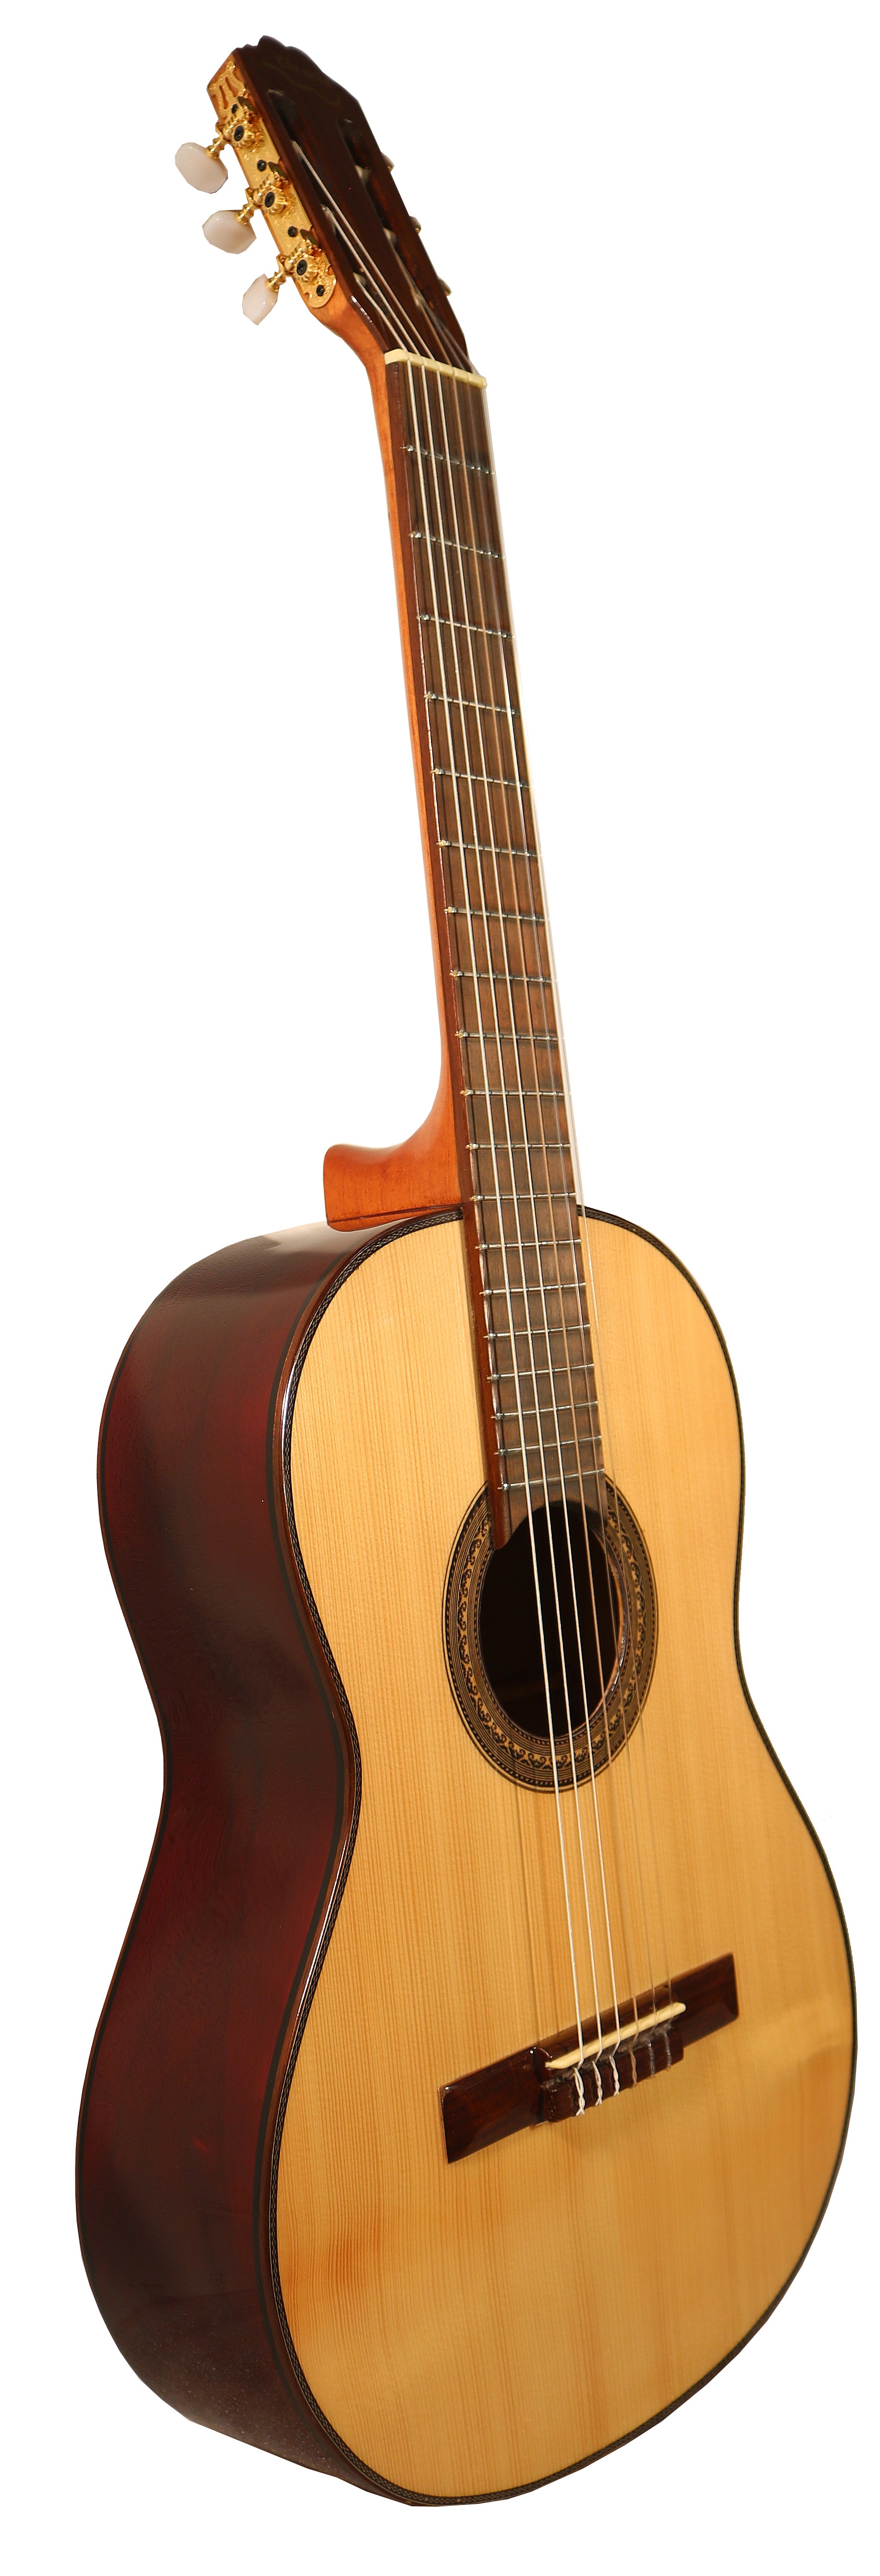
music, wood, guitar, acoustic guitar, instrument, box, musician, electric guitar, musical instrument, illustration, spanish, classic, ropes, bass guitar, viola, sequence, string instrument, luthier, plucked string instruments, slide guitar, acoustic electric guitar, viol, vihuela, bass violin, diapason